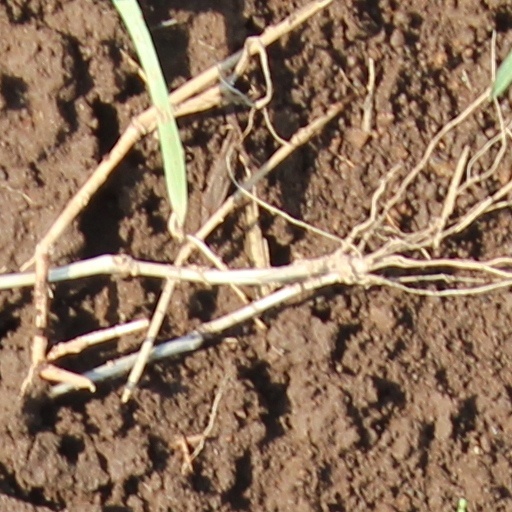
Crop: wheat